55 Cancri f

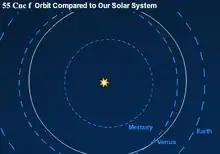
55 Cnc f's orbit compared to the orbit of Venus (0.72AU).

55 Cancri f is located about 0.781 AU away from the star and takes 262 days to complete a full orbit. A limitation of the radial velocity method used to detect 55 Cancri f is that only a minimum mass can be obtained, in this case around 0.144 times that of Jupiter, or half the mass of Saturn. A Keplerian fit to the radial velocity data of 55 Cancri A indicates that the orbit is consistent with being circular, however changing the value in a range between 0 and 0.4 does not significantly alter the chi-squared statistic of the fit, thus a representative eccentricity of 0.2±0.2 was assumed. In a Newtonian model which takes interactions between the planets into account, the eccentricity comes out as 0.0002, almost perfectly circular.